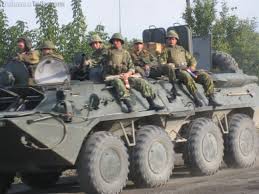
Label: BTR-80